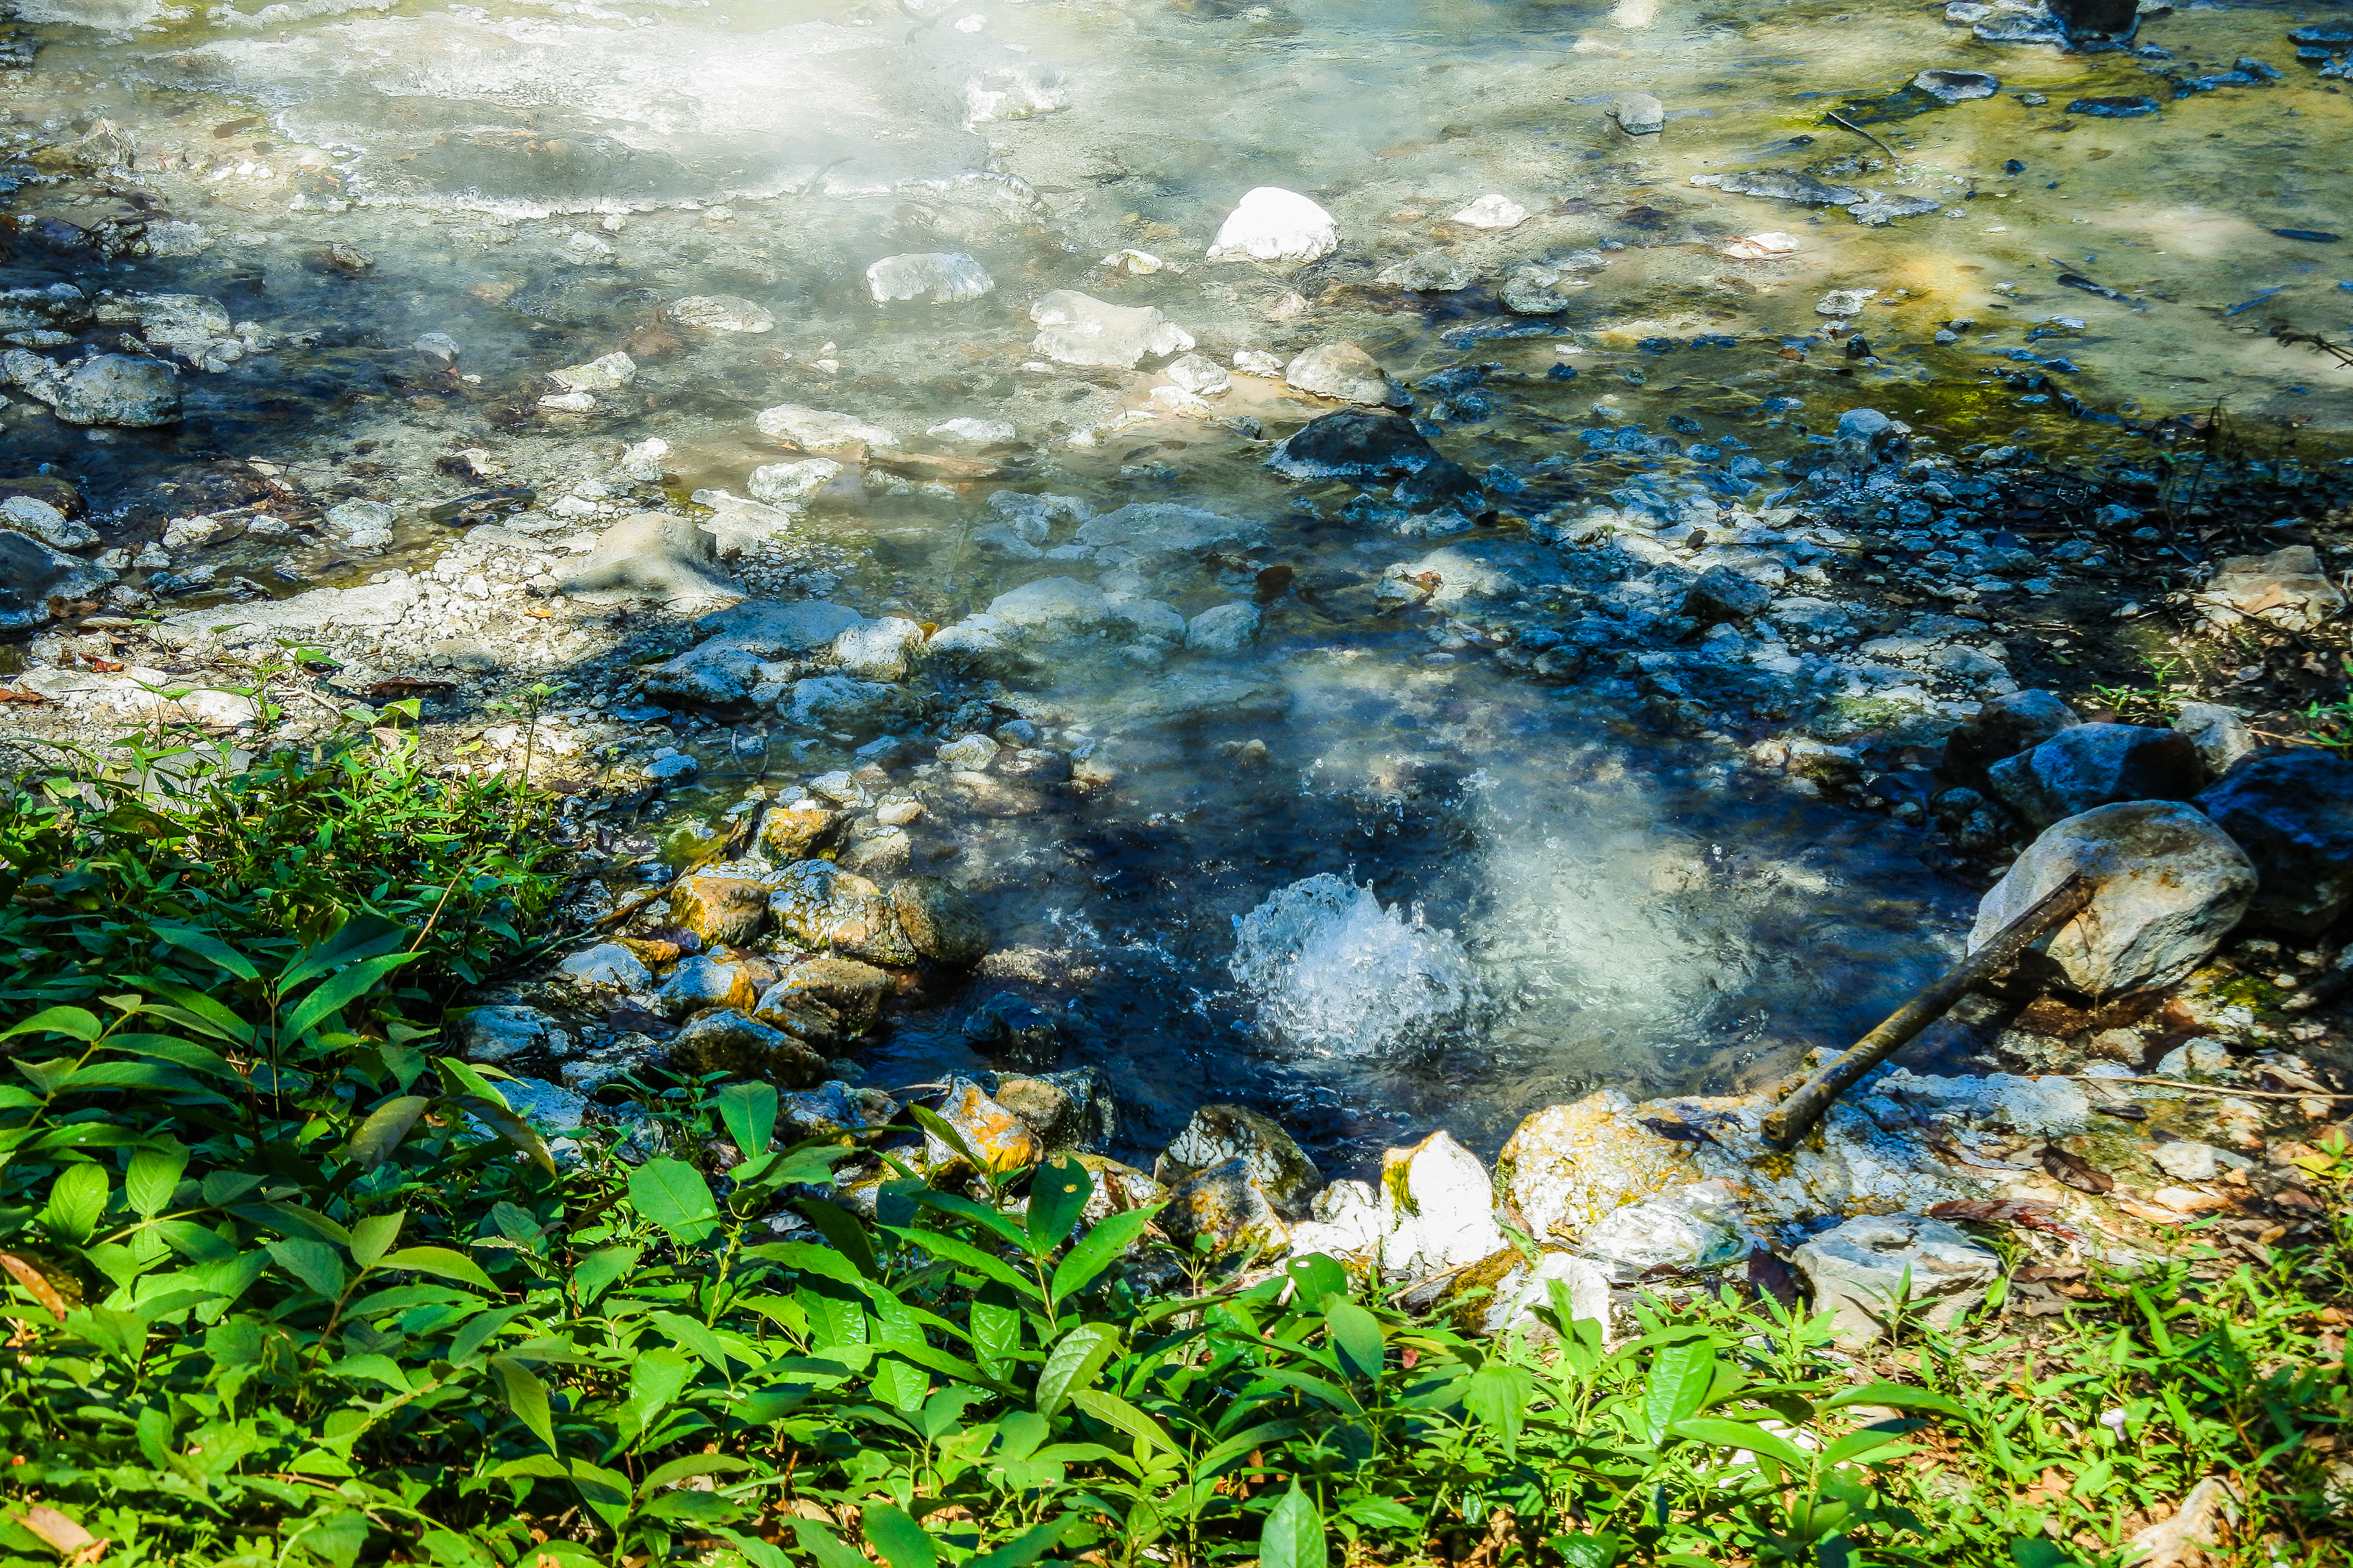
beauty, scenic, scene, dueat, spring, beautiful, view, trip, thailand, mineral, natural, spa, tree, thai, water, hot spring, boiling, 4k, huai nam dang, plant, bubbles, pond, forest, activity, huai, tourism, hot, pong, summer, rock, onsen, stream, chiang mai, dang, national, park, move, famous, green, nature, asia, wet, asian, stone, outdoor, environment, pong dueat, travel, wild, landscape, vegetation, natural landscape, watercourse, water resources, sunlight, grass, reflection, sky, river, shadow